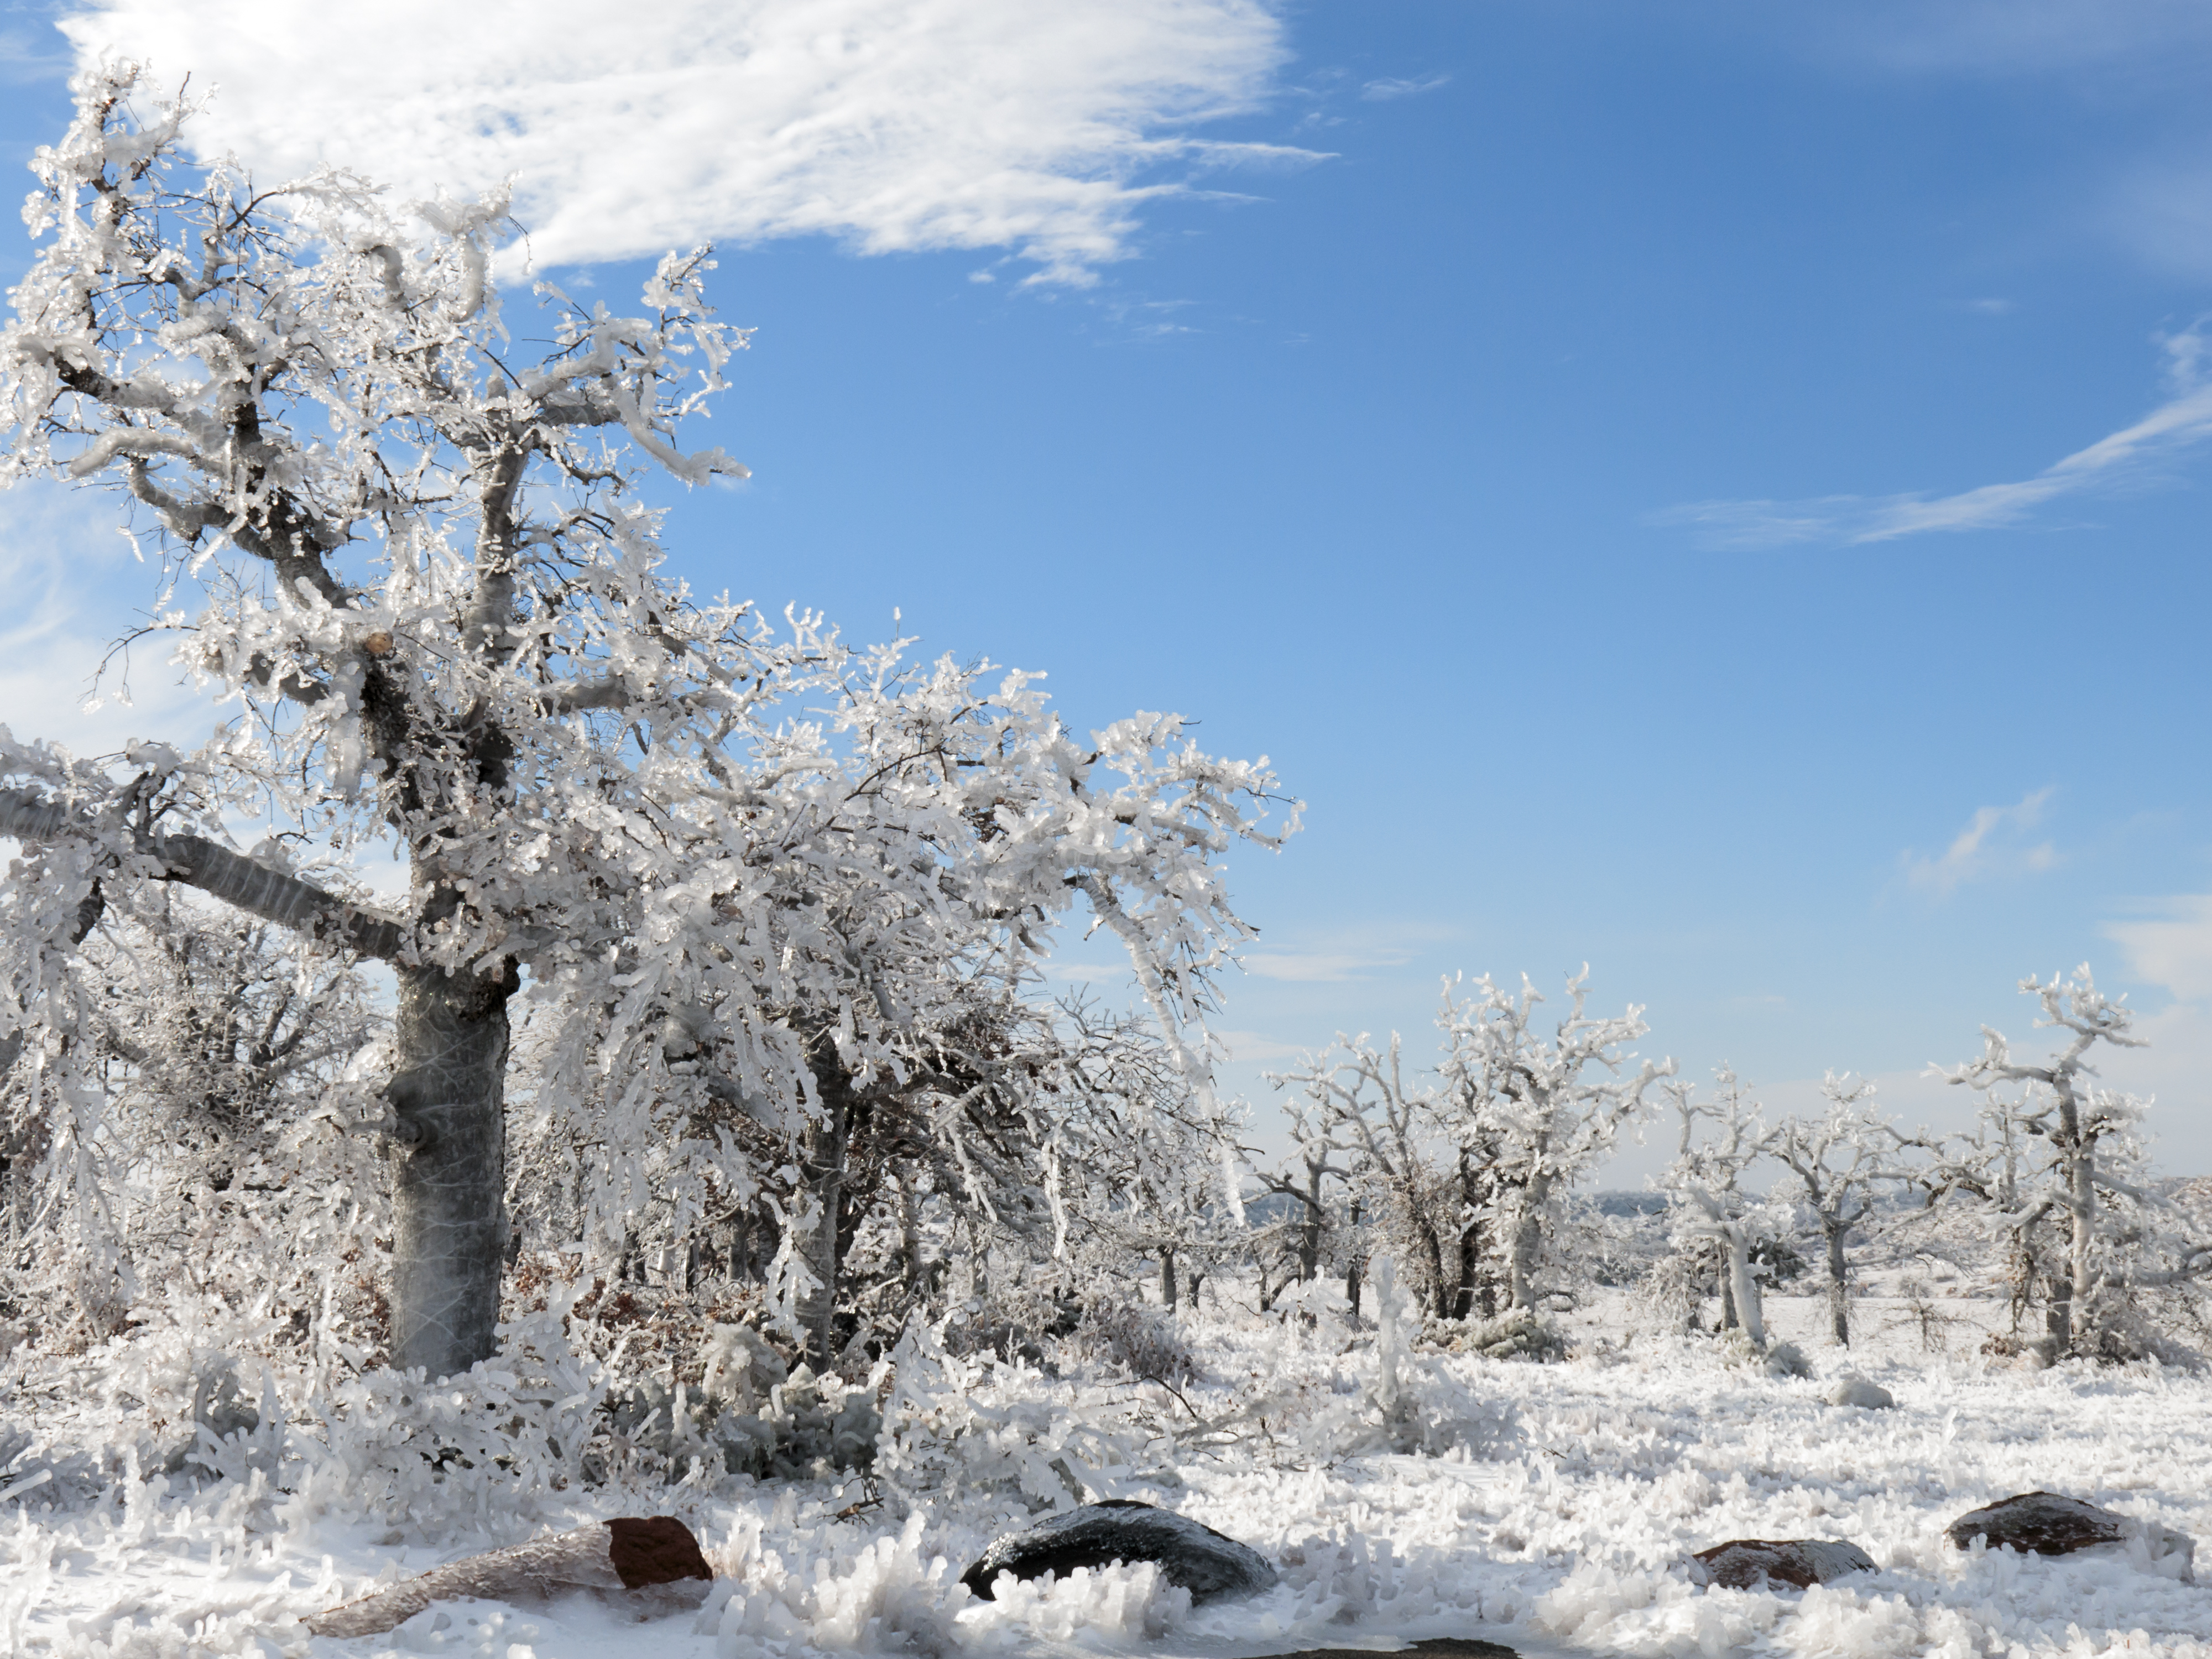
tree, nature, branch, snow, winter, plant, flower, frost, ice, weather, season, oklahoma, freezing, larrysmith, wichitamountains, woody plant